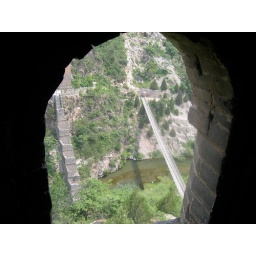
123 - Chain bridge over the canyon